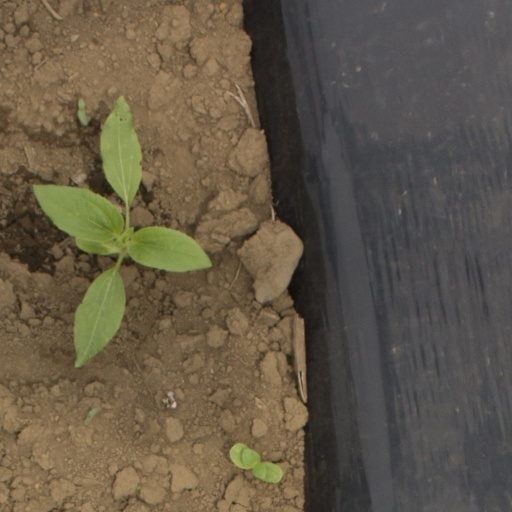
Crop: Jerusalem artichoke